List of territorial claims and designations in Colorado

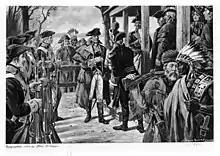
French Governor Laussat transfers La Louisiane to U.S. Governor Claiborne, December 20, 1803.

Historical political divisions of the United States in the area of the present State of Colorado: